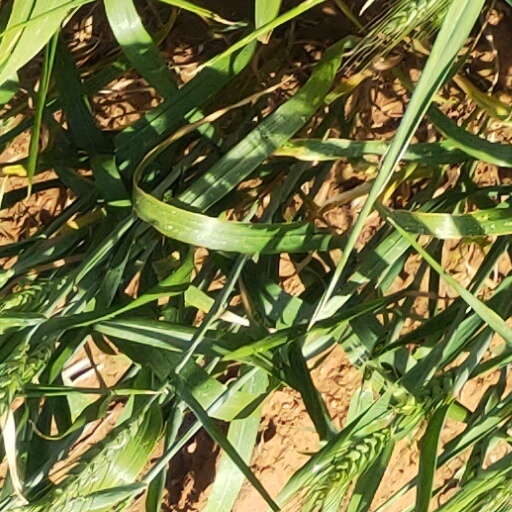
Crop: wheat